George Clifford III

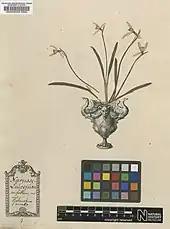
A pressed specimen of "Galanthus nivalis" (ref: NHM BM000558558) from the herbarium, mounted using a label made to look like an urn.

Clifford's herbarium was acquired by Joseph Banks in 1791 who passed it on to the British Museum of Natural History, where it is published online.